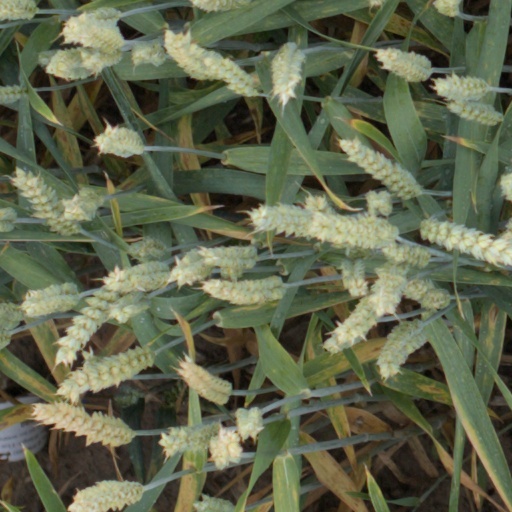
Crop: wheat